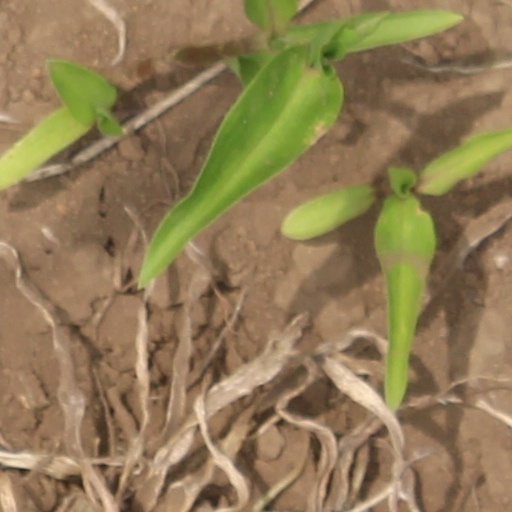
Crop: wheat